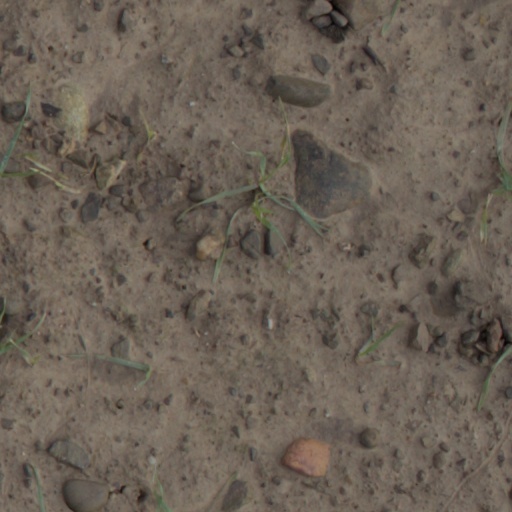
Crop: wheat